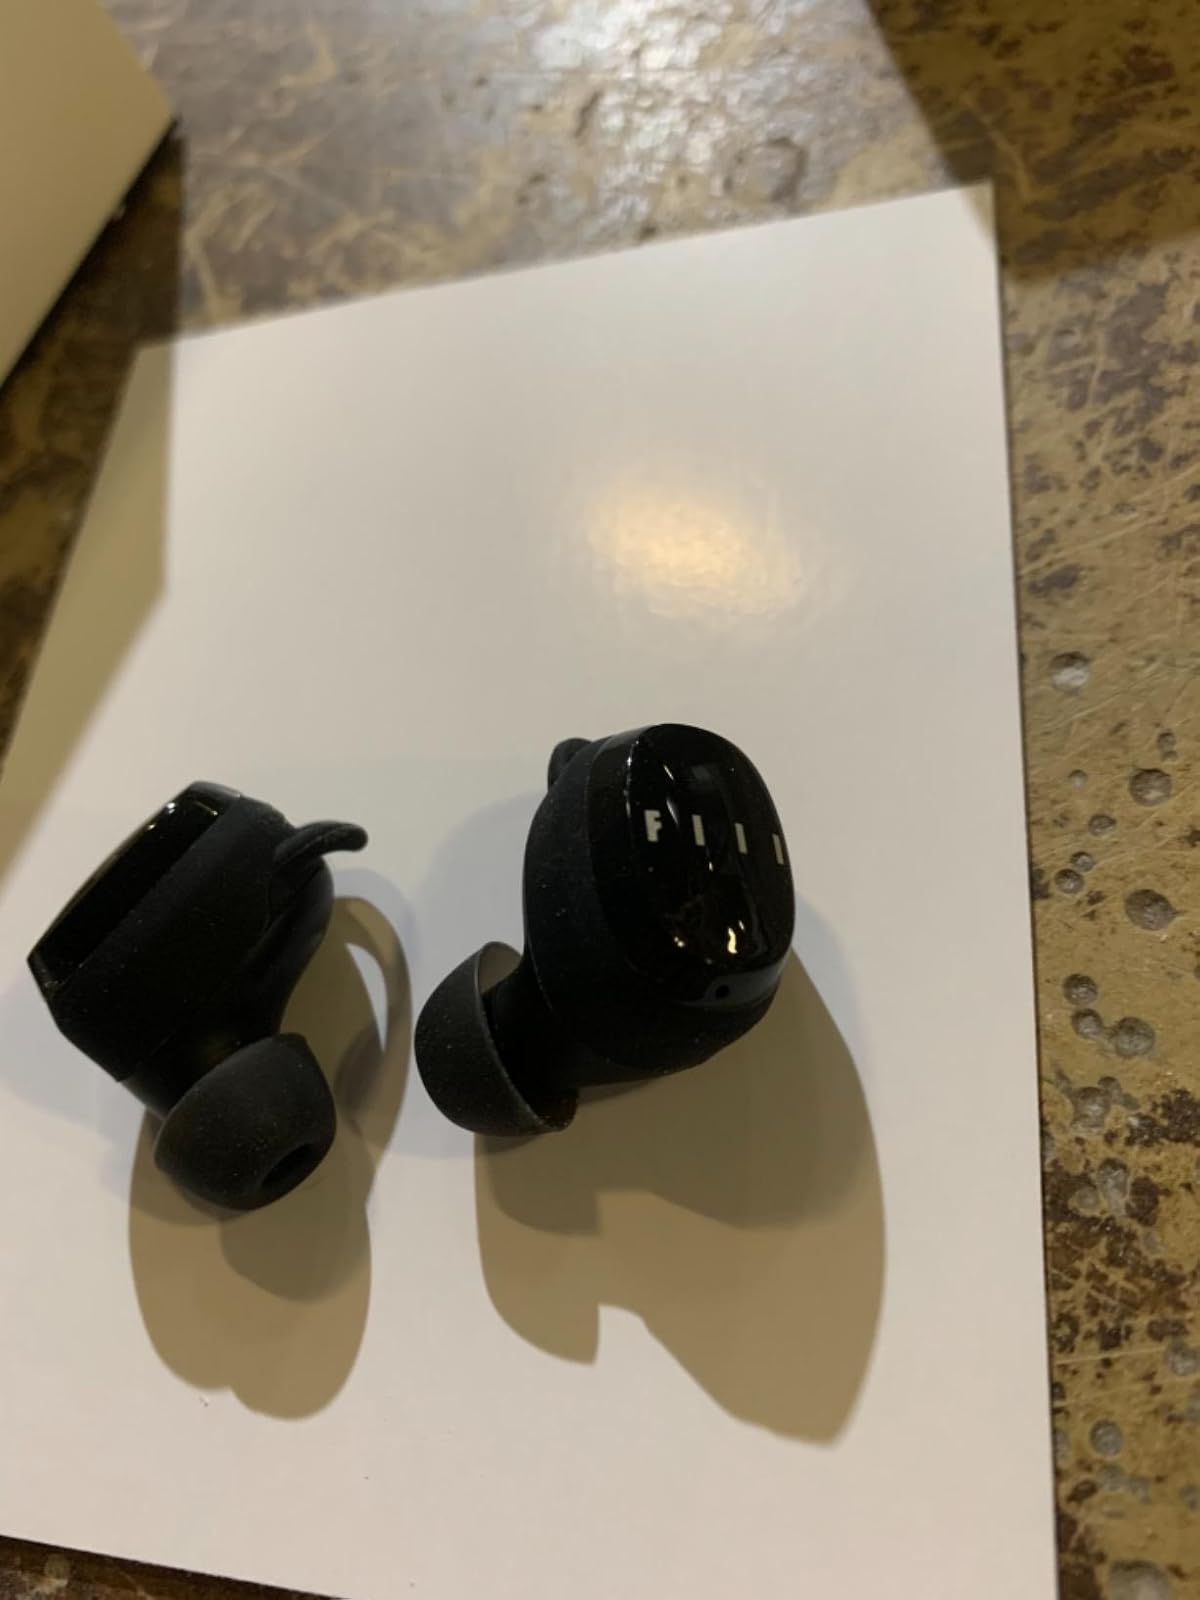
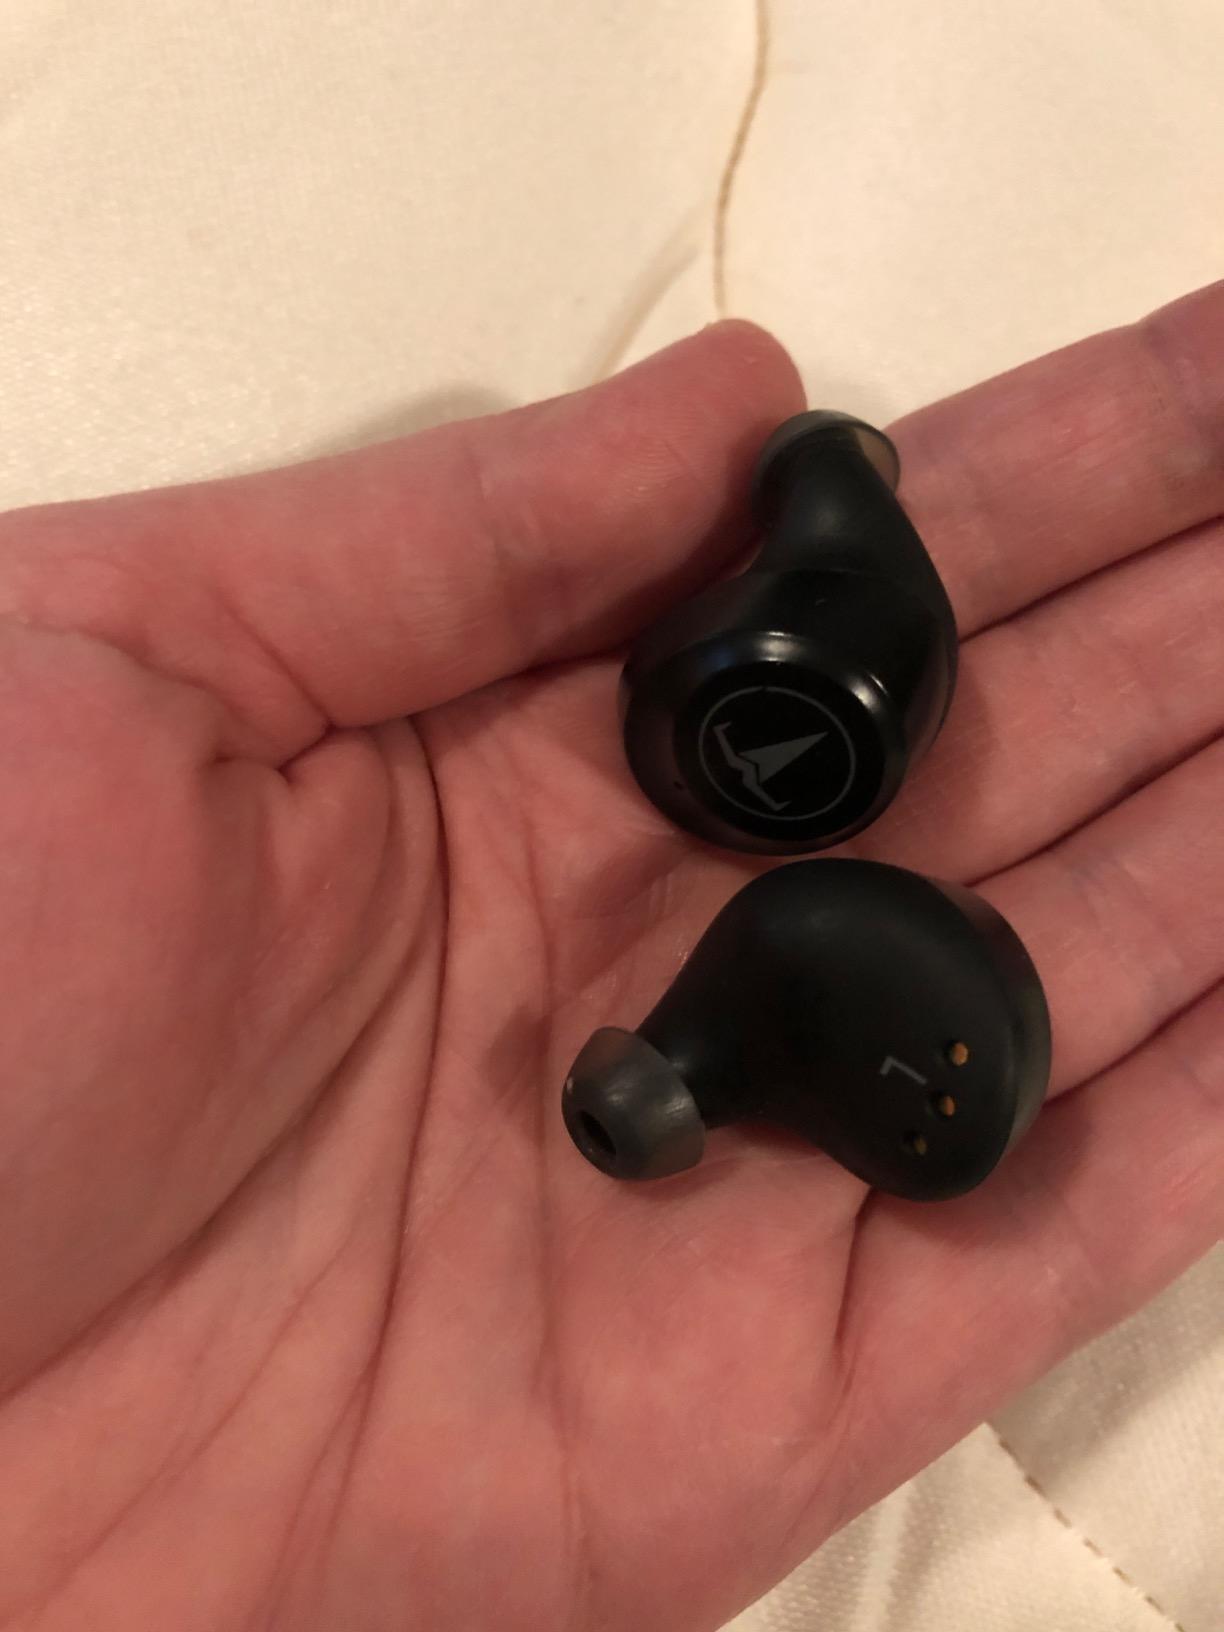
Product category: earbuds
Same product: no